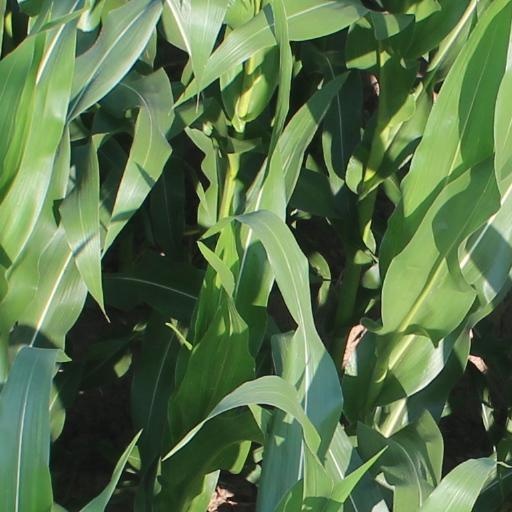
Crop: maize; corn